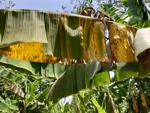
Label: segatoka